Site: brandenburg
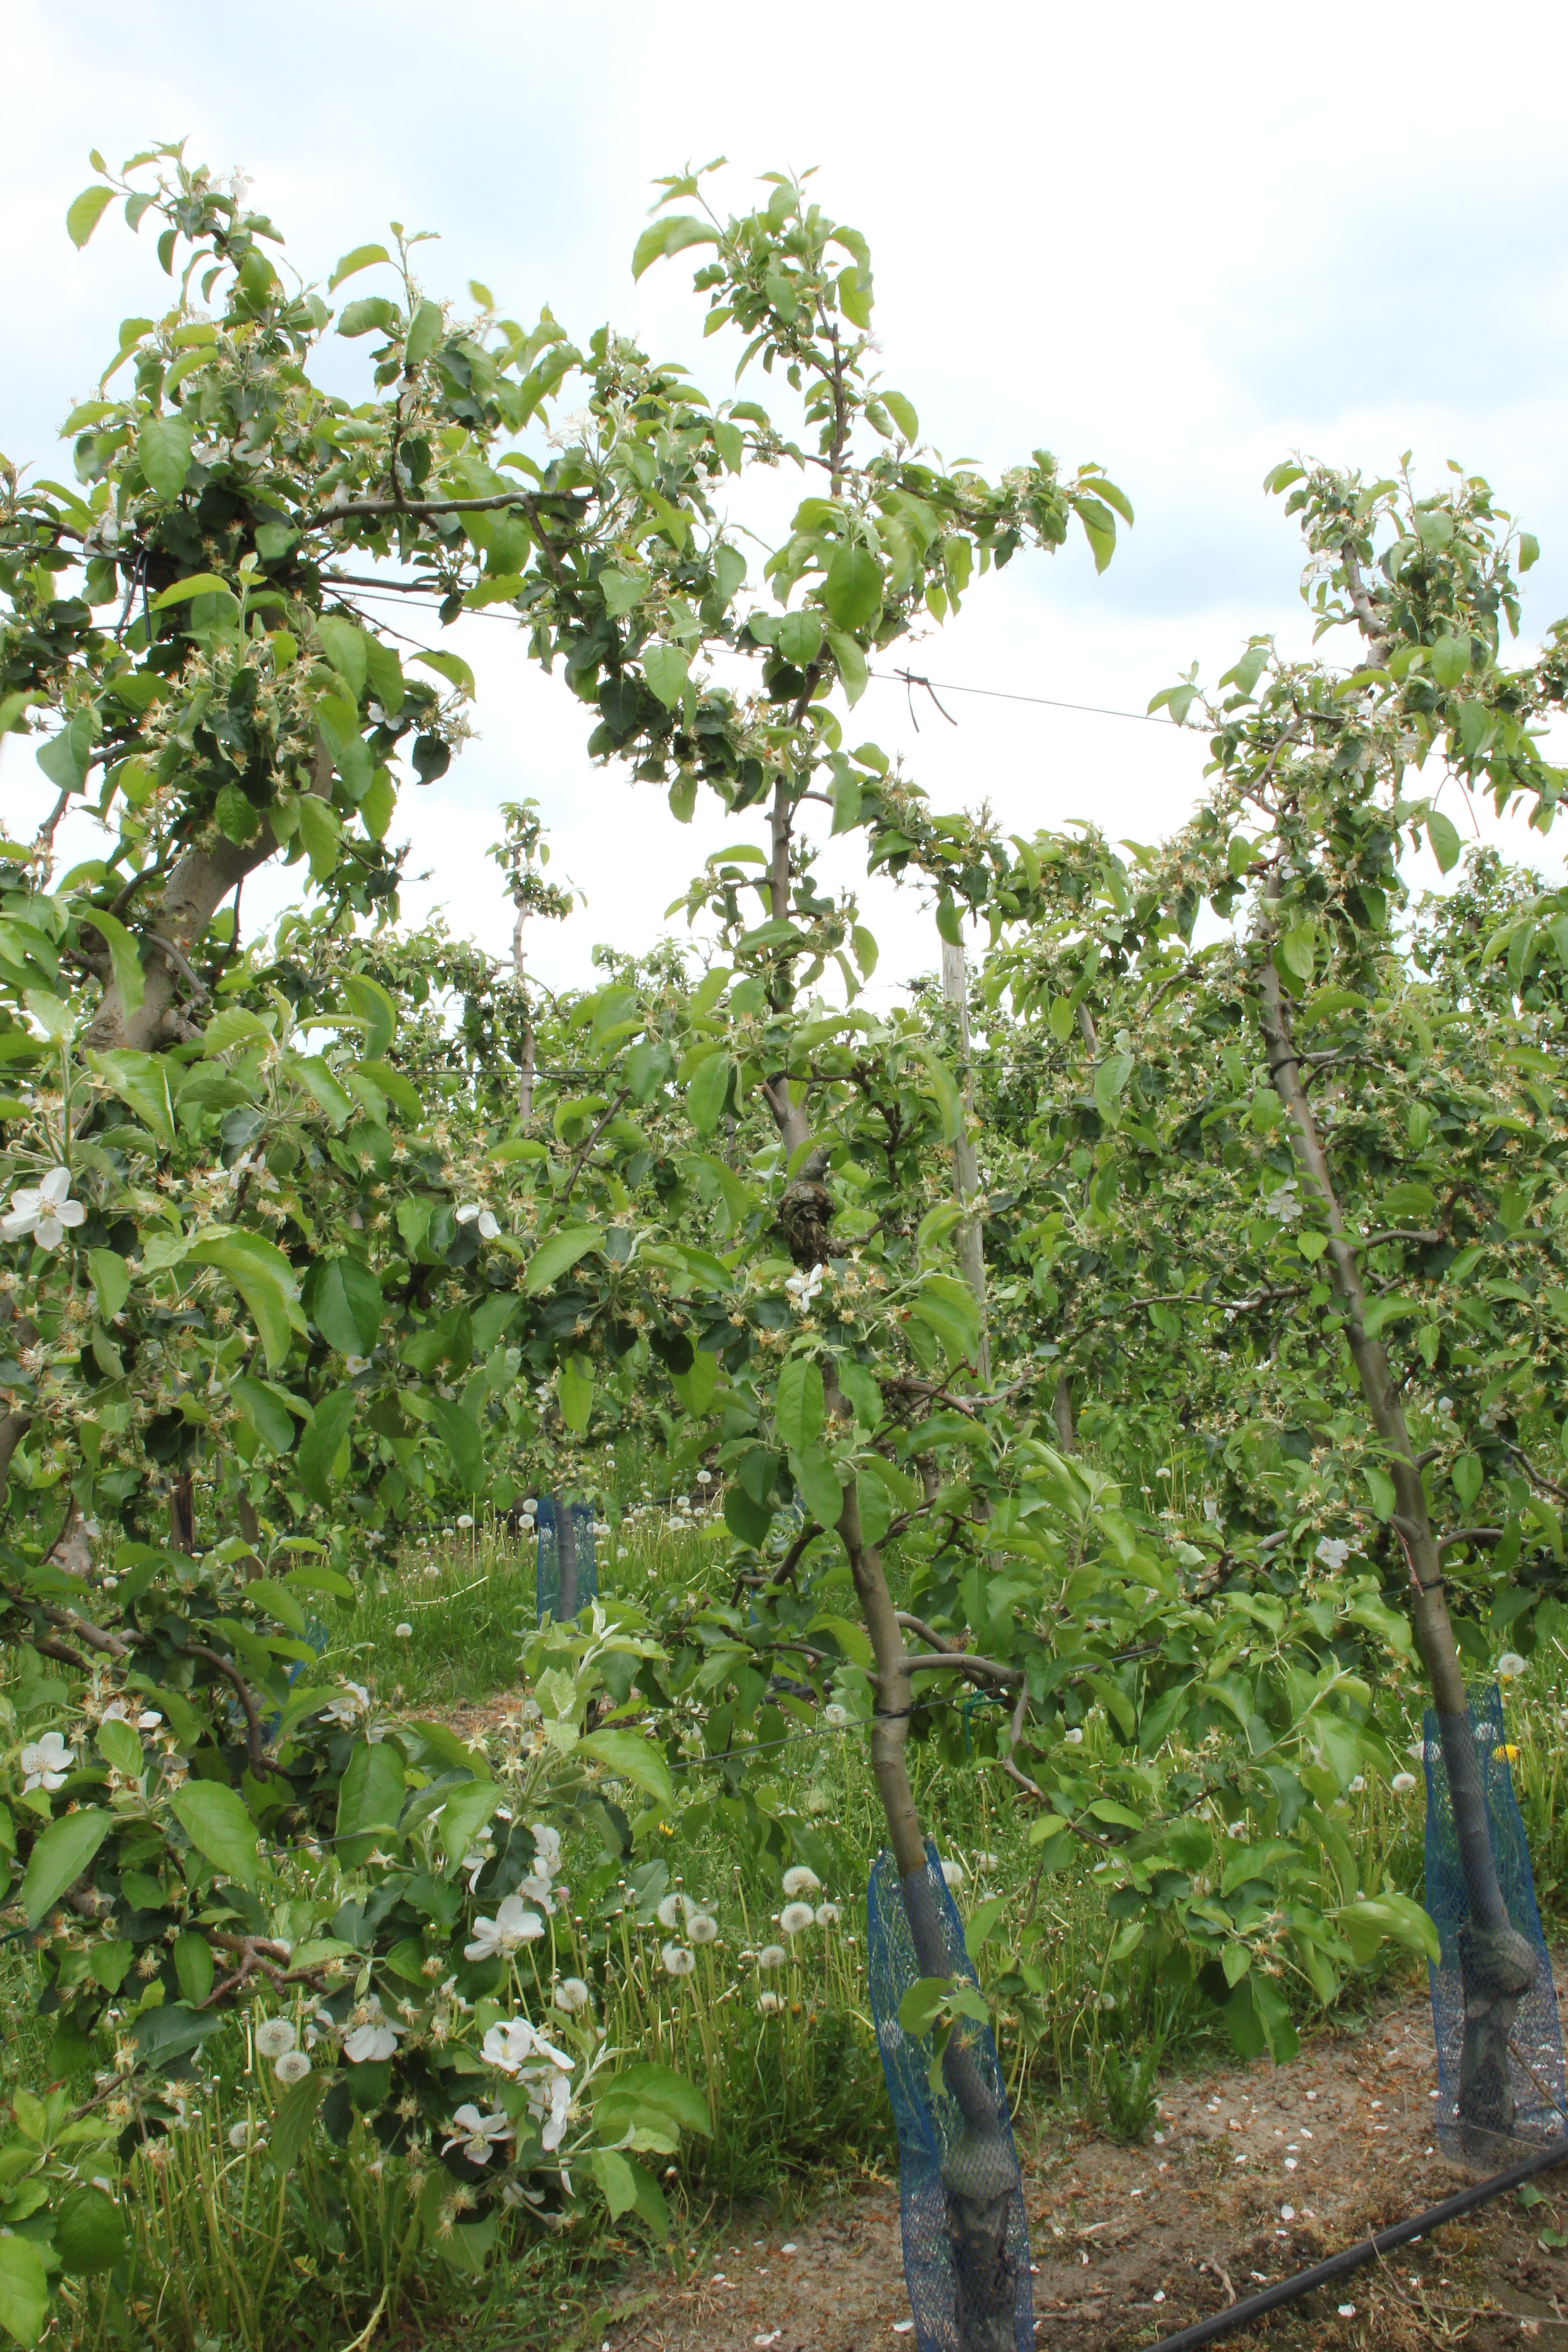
Growth stage (BBCH 67): Flowering